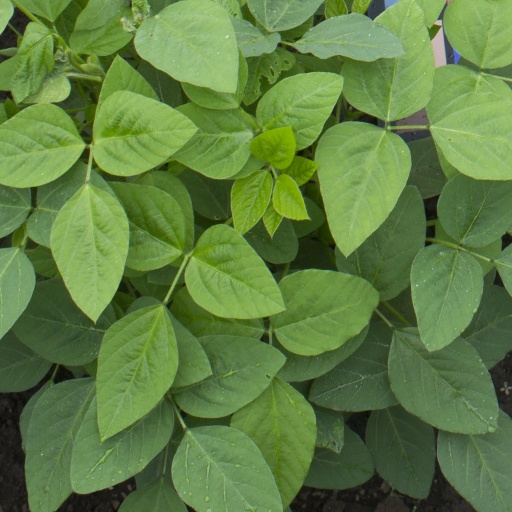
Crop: soybean